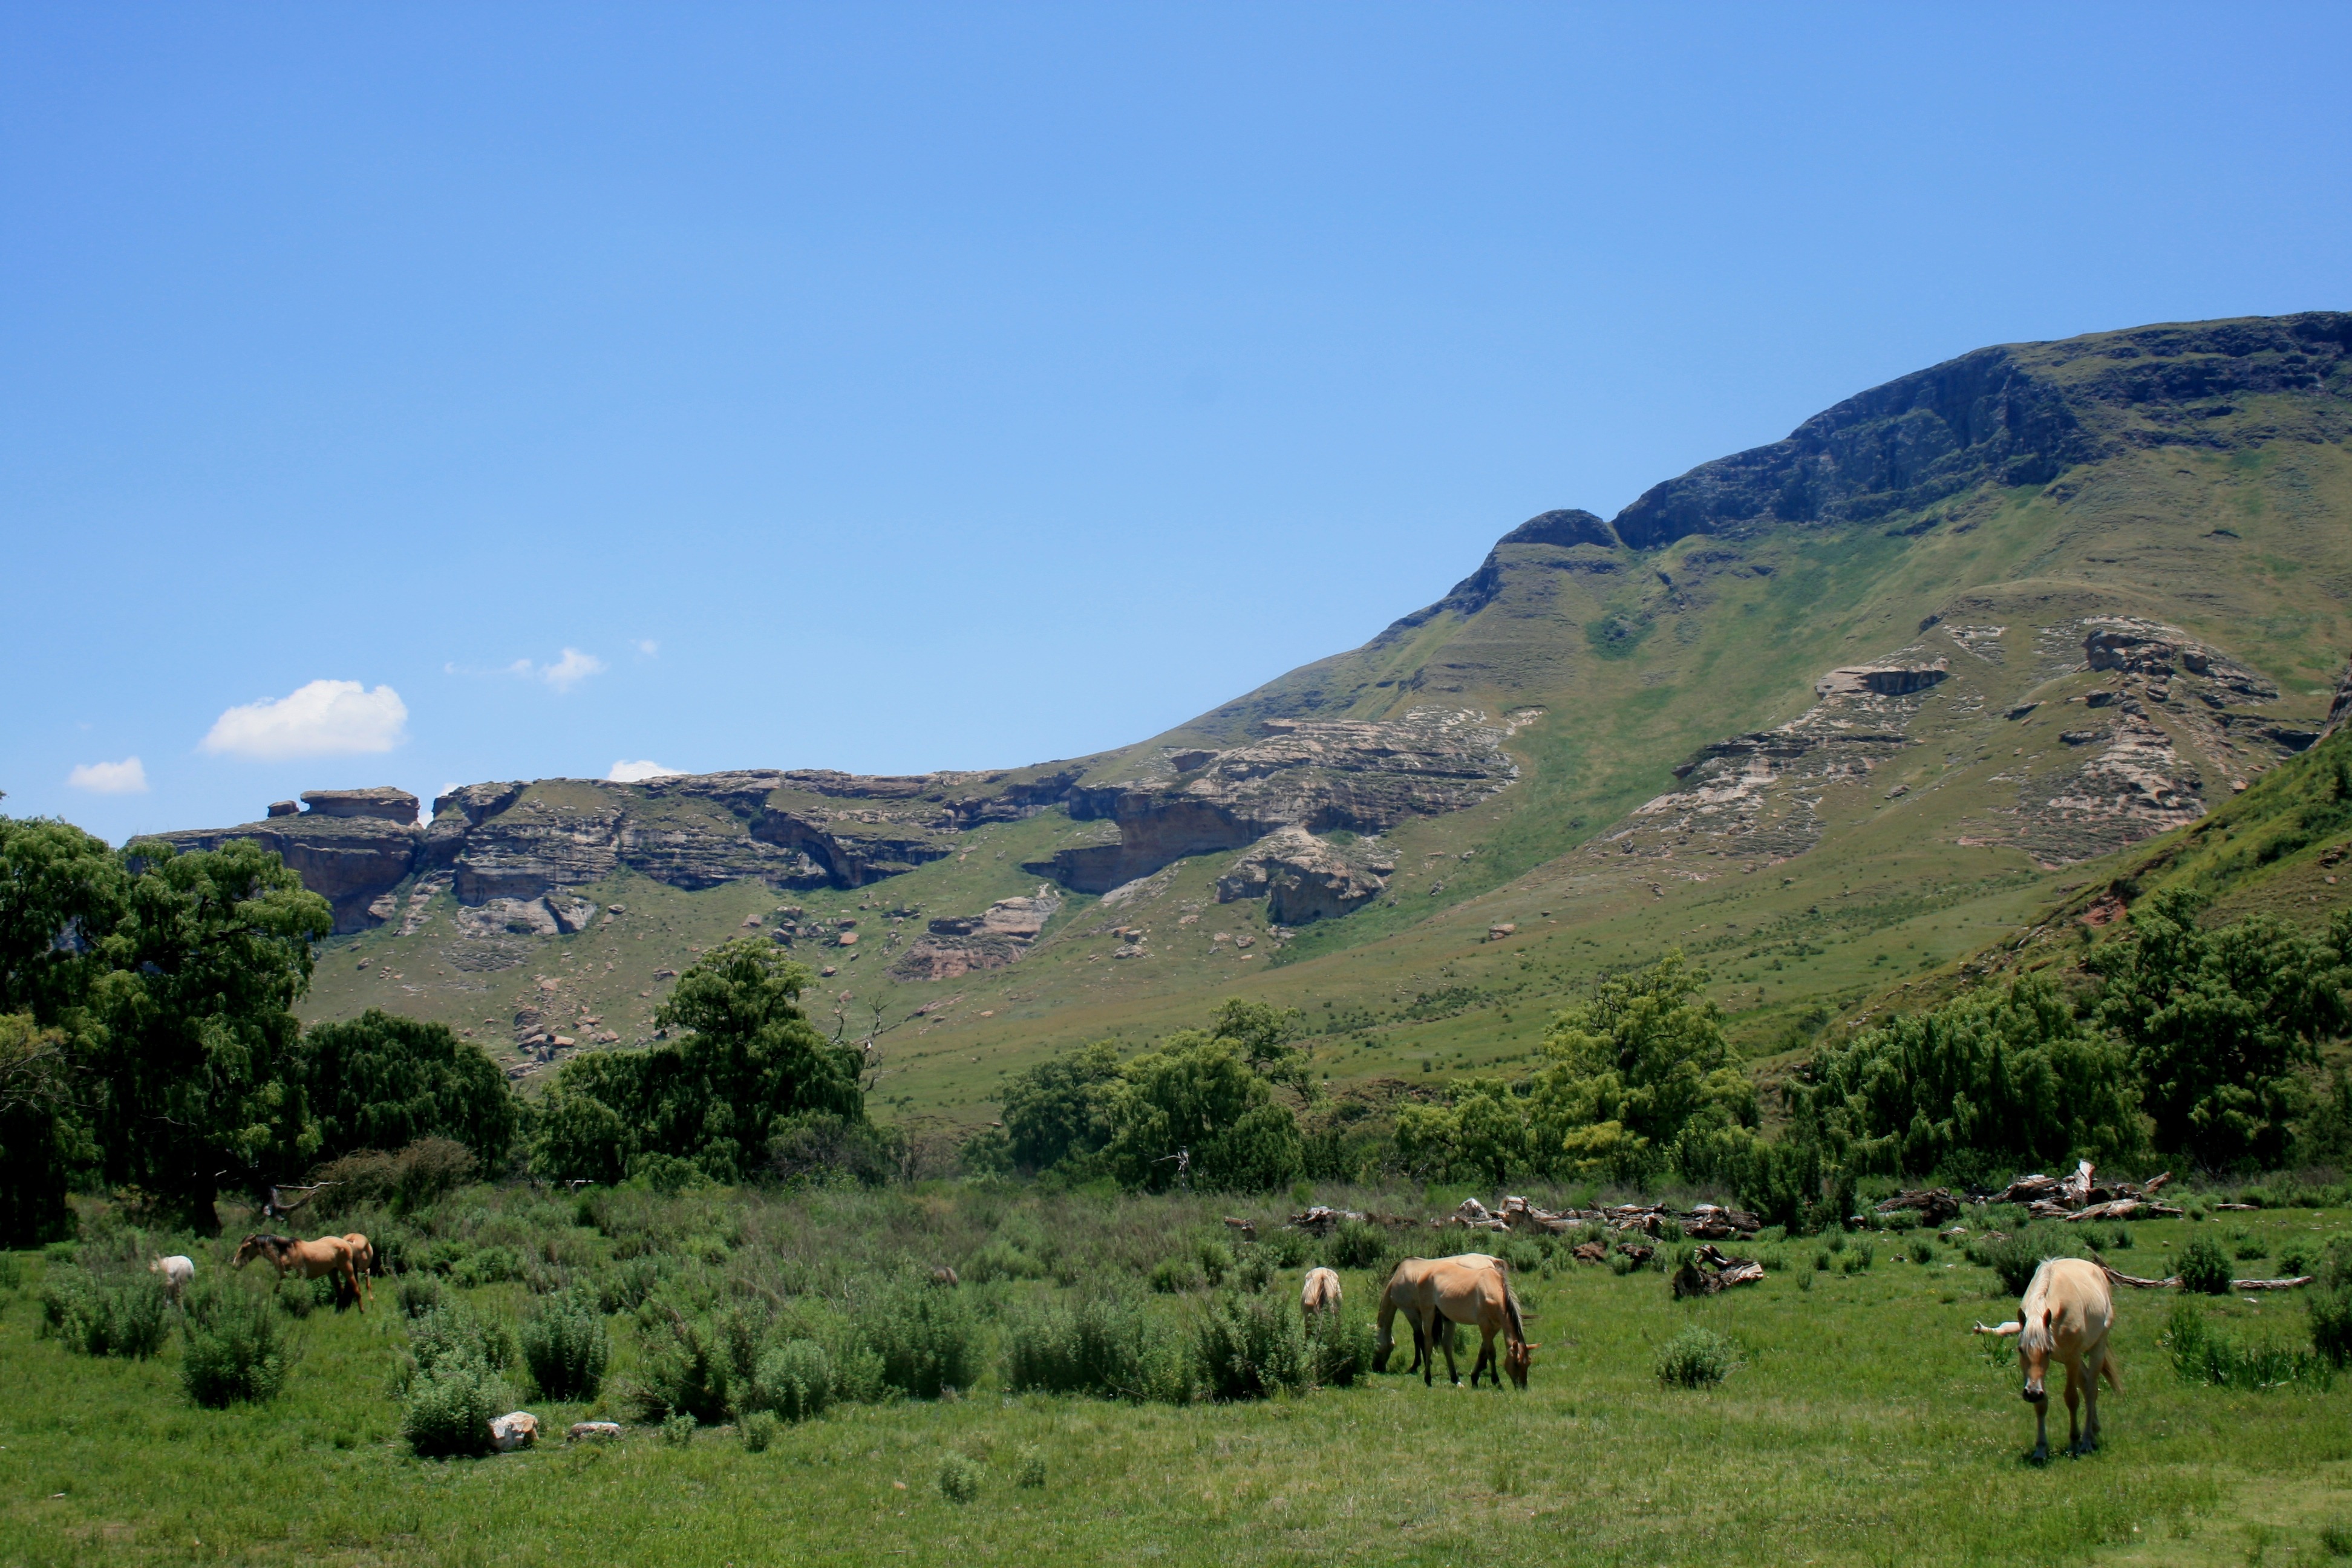
landscape, wilderness, mountain, sky, field, meadow, hill, valley, mountain range, pasture, grazing, ranch, highland, plain, grassland, plateau, fell, ecosystem, rural area, green trees, green meadow, mountainous landforms, green slope, horses grasing